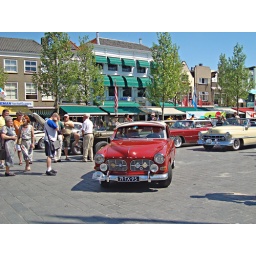
Leaving the market place in Goes during the 'Molentocht' 2008. The picture has been taken by Mieke van Rees-Vellinga.